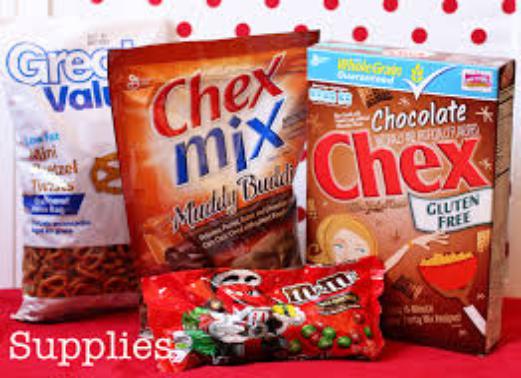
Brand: Chocolate Chex
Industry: Food